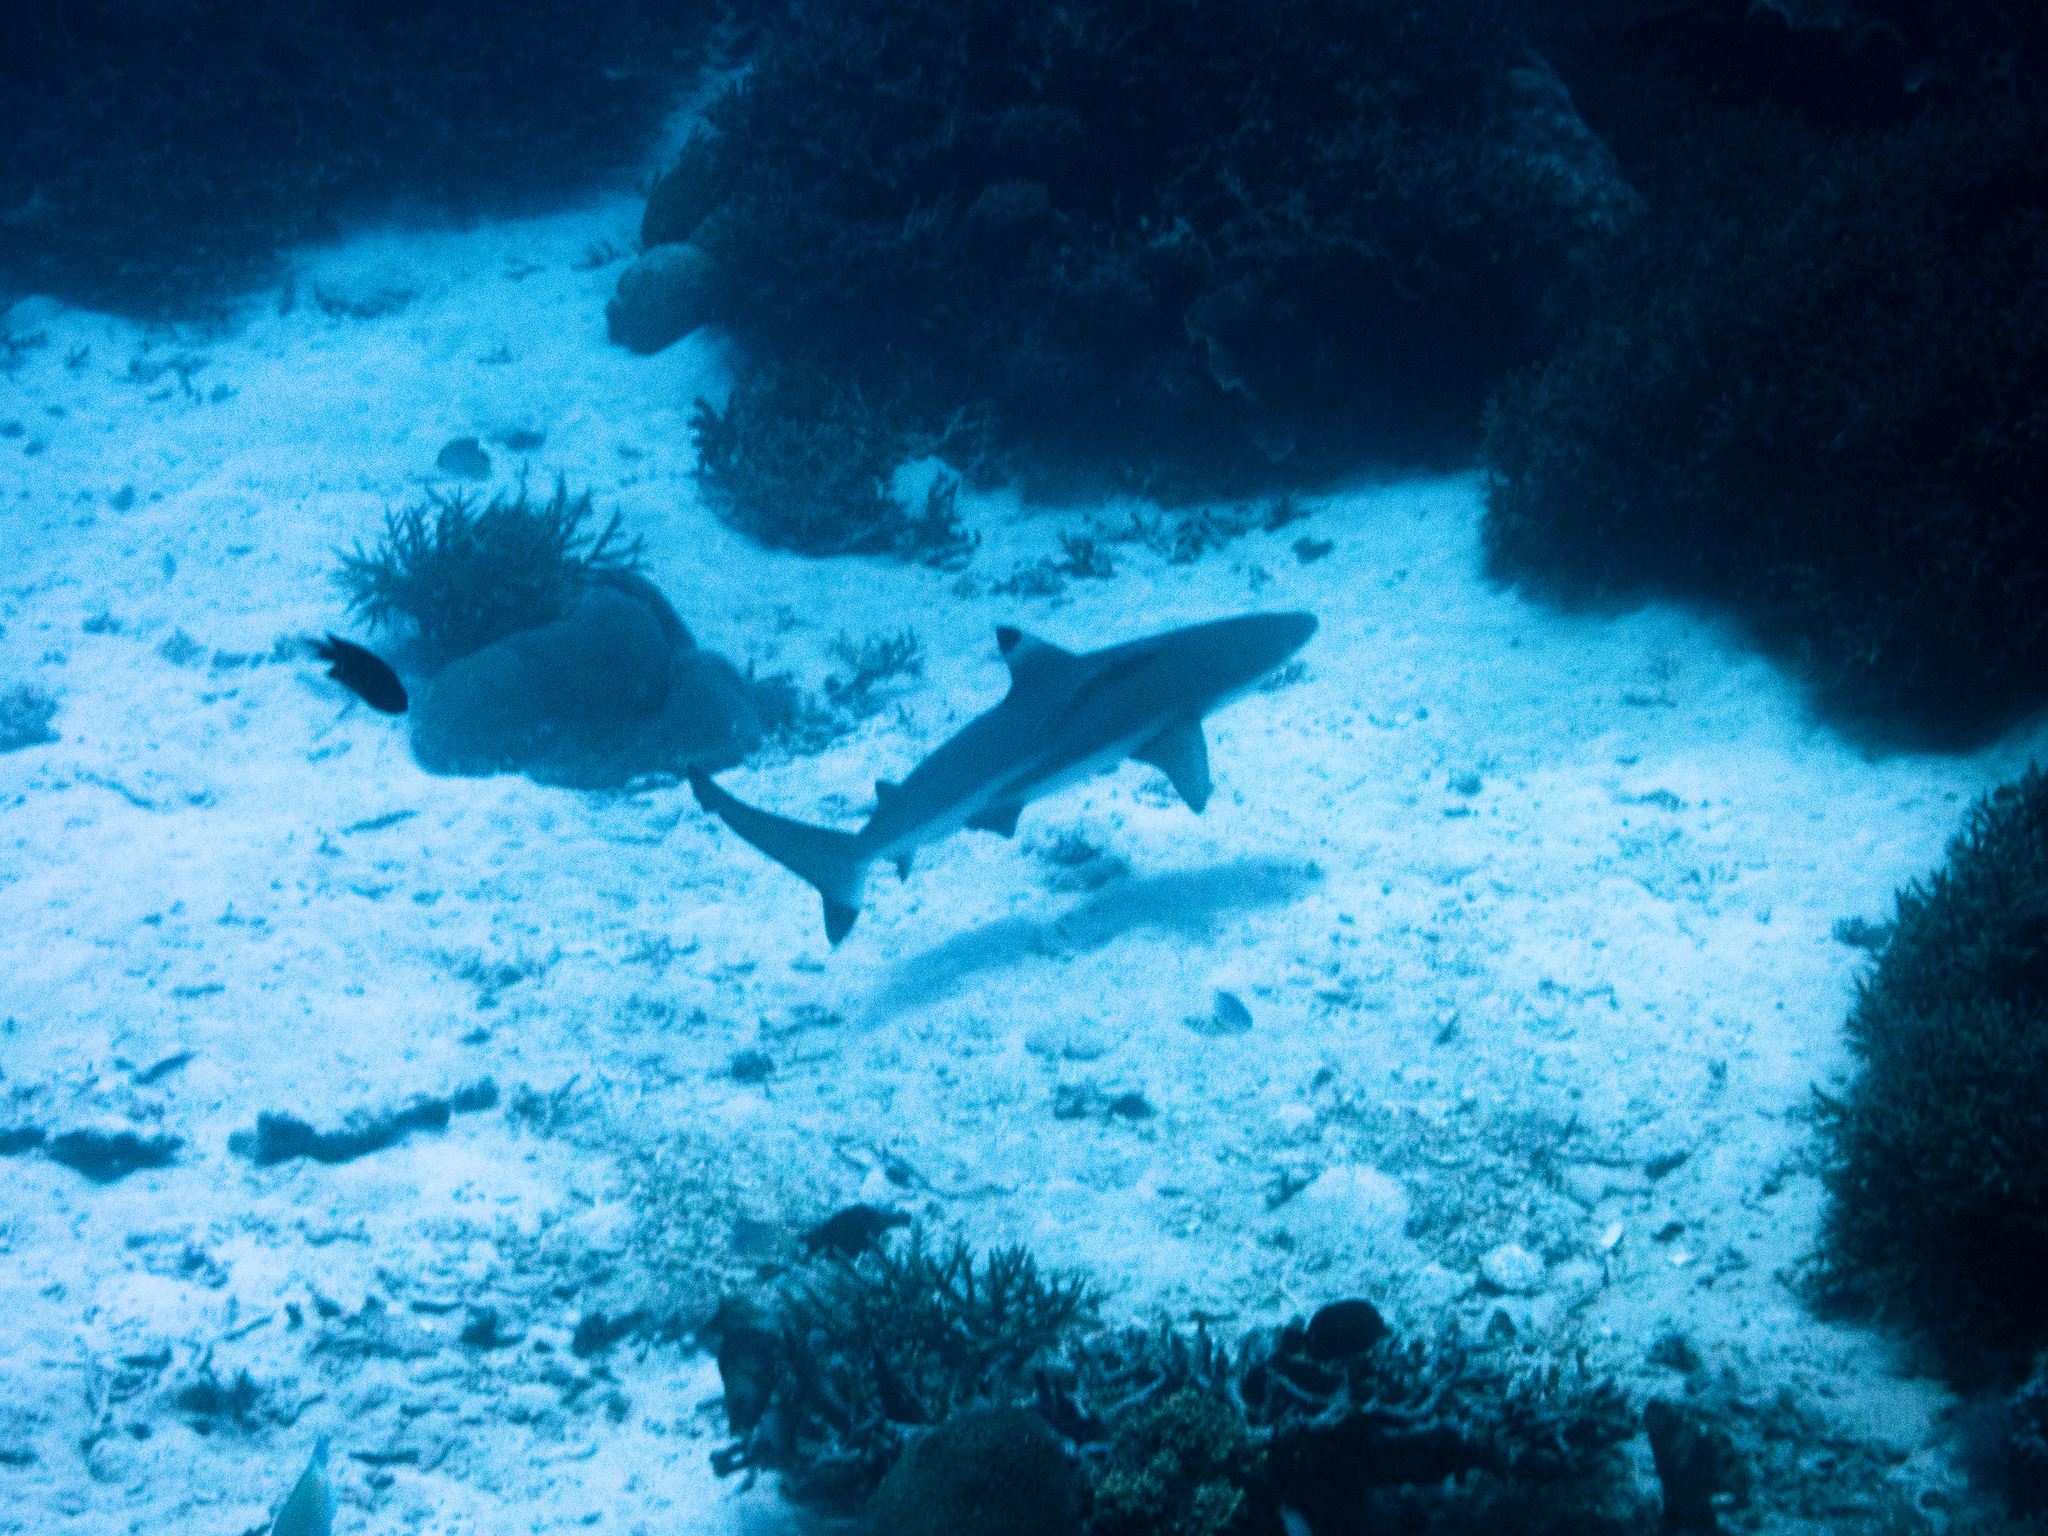
Carcharhinus melanopterus (Blacktip Reef Shark)